Gymnastics at the 1972 Summer Olympics – Men's artistic individual all-around

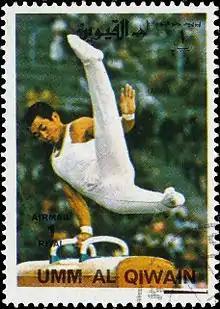
Umm al-Quwain stamp depicting gold medalist Sawao Kato on the pommel horse

The men's individual all-around competition was one of eight events for male competitors in artistic gymnastics at the 1972 Summer Olympics in Munich. The qualification and final rounds took place on 27, 29 and 30 August at the Sports Hall. There were 113 competitors from 26 nations. Each nation could send a team of 6 gymnasts or up to 3 individual gymnasts. The event was won by Sawao Kato of Japan, the third man to successfully defend an Olympic title in the event; it was Japan's third consecutive victory in the event (matching the Soviet Union for second-most at that point after Italy's four). The Japanese gymnasts swept the medals, with Eizo Kenmotsu earning silver and Akinori Nakayama. Kato and Nakayama, who had also taken bronze in 1968, were the eighth and ninth men to win multiple medals overall in the event. It was the first medal sweep in the event since France did it in the first edition in 1900. This broke the Soviet Union's five-Games medal streak, with their best gymnast (Nikolai Andrianov) finishing fourth.